Titus Pomponius Bassus

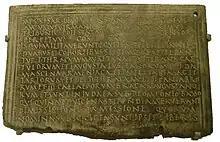
Military diploma, attesting his governorship in Judaea

Titus Pomponius Bassus was a Roman senator who held a number of imperial appointments. He was suffect consul in the "nundinium" of September–December 94 as the colleague of Lucius Silius Decianus.